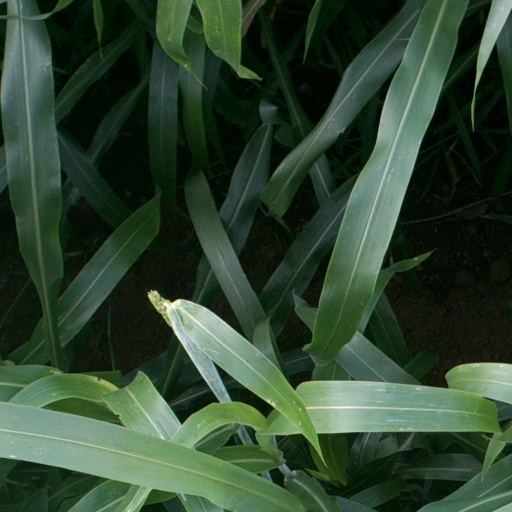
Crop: sorghum